Tbilisi

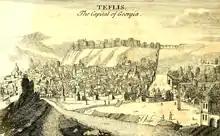
A 1717 illustration of Teflis by Joseph Pitton de Tournefort

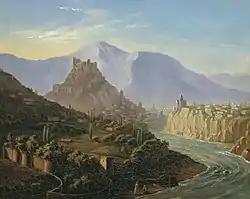
Tiflis by Mikhail Lermontov, 1837

As early as the 1510s, Tbilisi (and the kingdoms of Kartli and Kakheti) were made vassal territories of Safavid Iran. In 1522, Tbilisi was garrisoned for the first time by a large Safavid force. Following the death of king ("shah") Ismail I (r. 1501–1524), king David X of Kartli expelled the Iranians. During this period, many parts of Tbilisi were reconstructed and rebuilt. The four campaigns of the king Tahmasp I (r. 1524–1576) resulted in the reoccupation of Kartli and Kakheti, and a Safavid force was permanently stationed in Tbilisi from 1551 onwards. With the 1555 Treaty of Amasya, and more firmly from 1614 to 1747, with brief intermissions, Tbilisi was an important city under Iranian rule, and it functioned as a seat of the Iranian vassal kings of Kartli whom the shah conferred with the title of vali. In 1718, the Venetian senate implored the Safavid emperor Soltan Hoseyn to protect the Catholic Armenians and Capuchin missionaries in Tbilisi from the Gregorian Armenians. Under the later rules of Teimuraz II and Heraclius II, Tbilisi became a vibrant political and cultural center free of foreign rule—but, fearful of the constant threat of invasion, Georgia's rulers sought Russian protection in the 1783 Treaty of Georgievsk. Despite this agreement, the city was captured and devastated in 1795 by the Iranian Qajar ruler Agha Mohammad Khan, who sought to re-establish Iran's traditional sovereignty over the region.